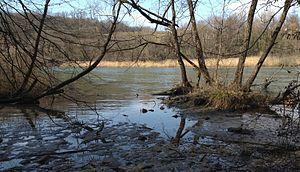
Le Rhône près de Genève sous l'influence d'actions environnementales pour la préservation du fleuve